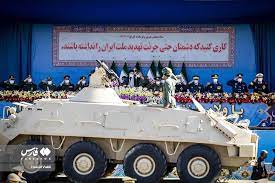
Label: BTR